William Morris's influence on Tolkien

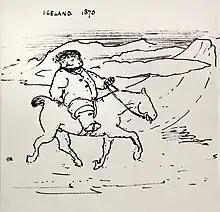
The character and adventures of Bilbo Baggins in "The Hobbit" match many details of William Morris's expedition in Iceland. 1870 cartoon of Morris riding a pony by his travelling companion Edward Burne-Jones

The general form of "The Hobbit"—that of a journey into strange lands, told in a light-hearted mood and interspersed with songs—may be following the model of Morris's 1871 "The Icelandic Journals".